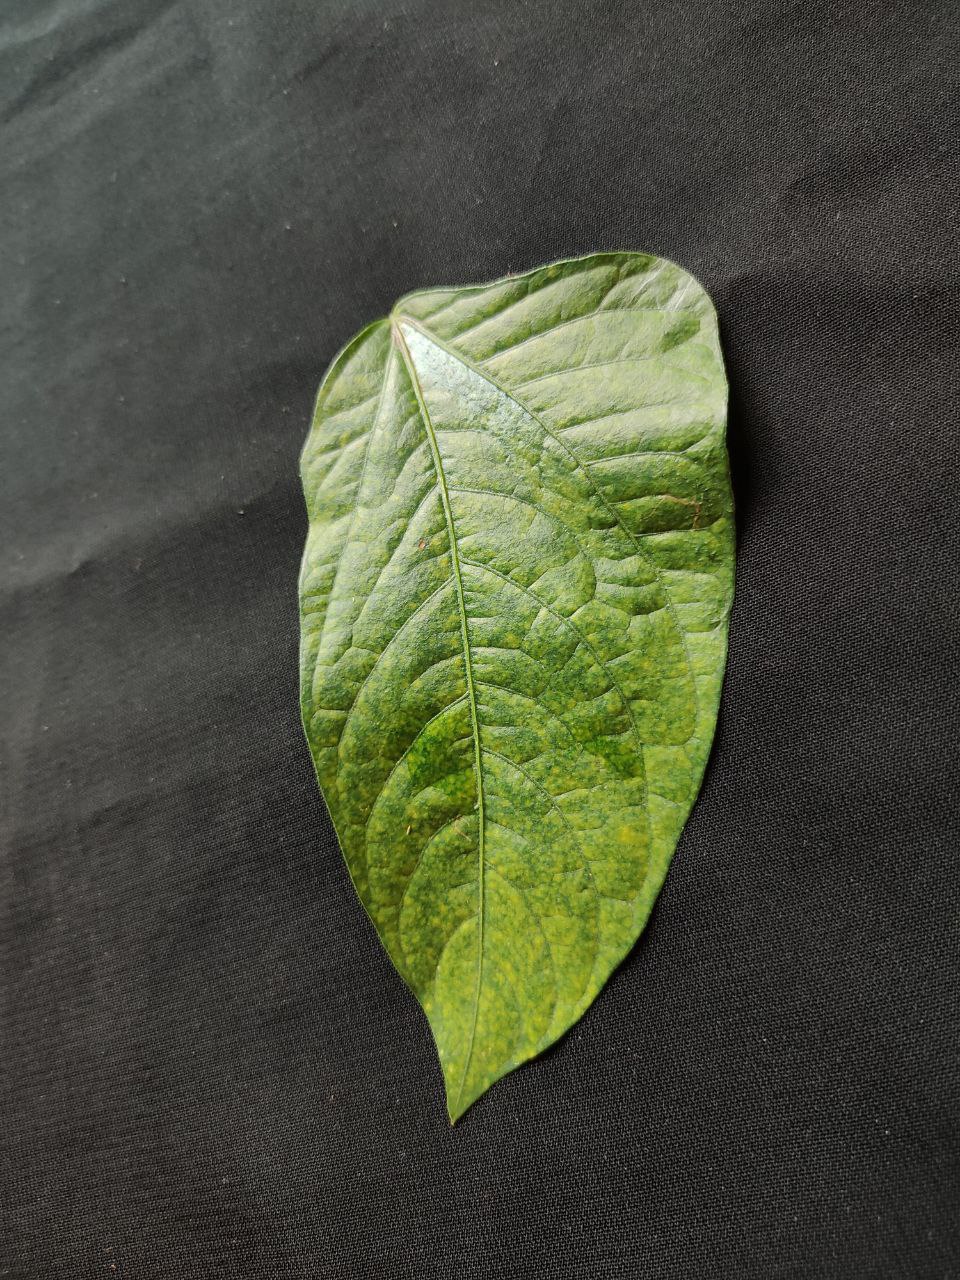
Crop: cowpea
Leaf condition: Mosaic Virus